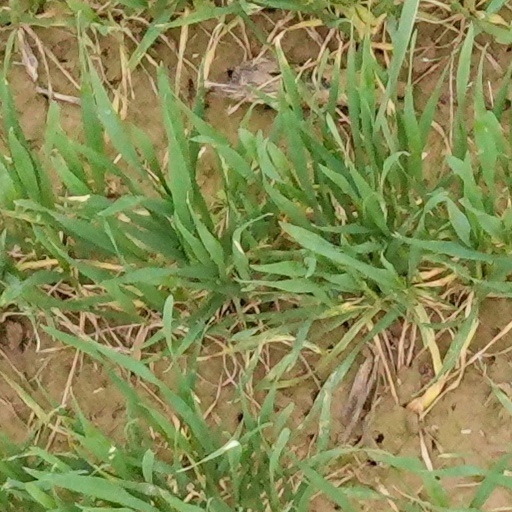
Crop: wheat